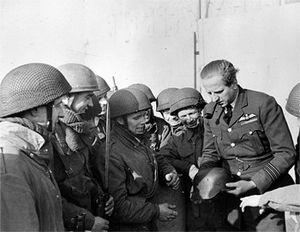
L'opération Biting, aussi connu sous le nom de raid de Bruneval, est un raid britannique de la Seconde Guerre mondiale mené par la Royal Air Force, un régiment de parachutistes, la Royal Navy, et des hommes de troupes spécialement entraînés pour une action de commando. L'opération a lieu sur la falaise de La Poterie-Cap-d'Antifer, sur la côte normande, dans la nuit du 27 au 28 février 1942. Son but était de se saisir des principaux éléments d'un radar allemand, dont les spécifications et la technologie étaient alors inconnues des Alliés, tout en faisant croire à sa destruction.